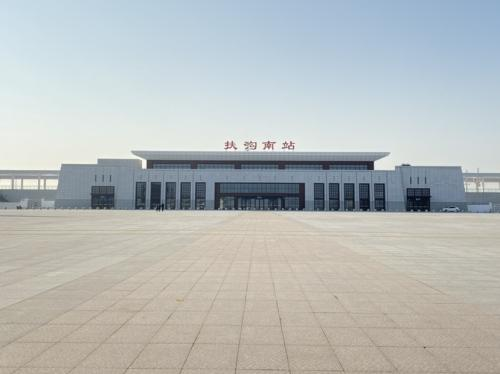
地标名称：扶沟南站
所在城市：周口市·扶沟县